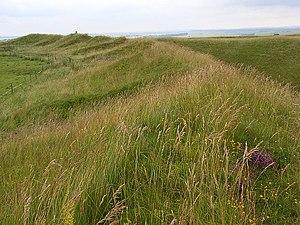
Yarnbury Castle est une colline fortifiée de l'Âge du fer située près du village de Steeple Langford, dans le Wiltshire.